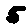
Label: 5